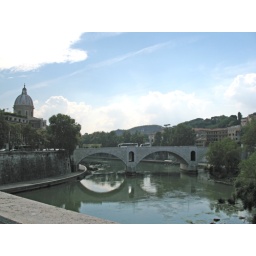
bridge over the tiber river